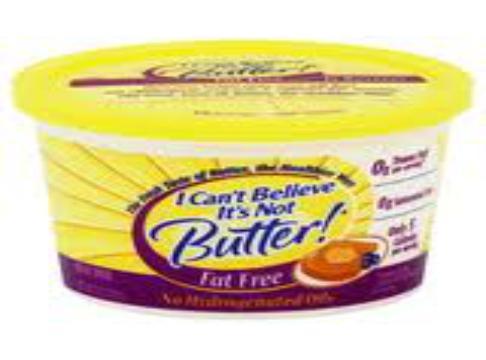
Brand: I Can't Believe It's Not Butter
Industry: Food